Corvallis Municipal Airport

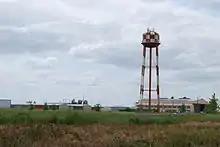
Original hangar & water tower

The site was built during World War II by the United States Army Air Forces for bomber training as Corvallis Army Airfield. The original hangar is still in use.